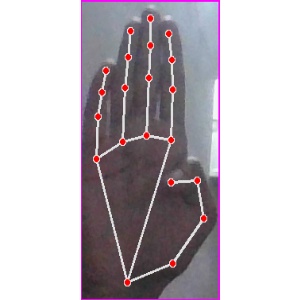
अक्षर: झ